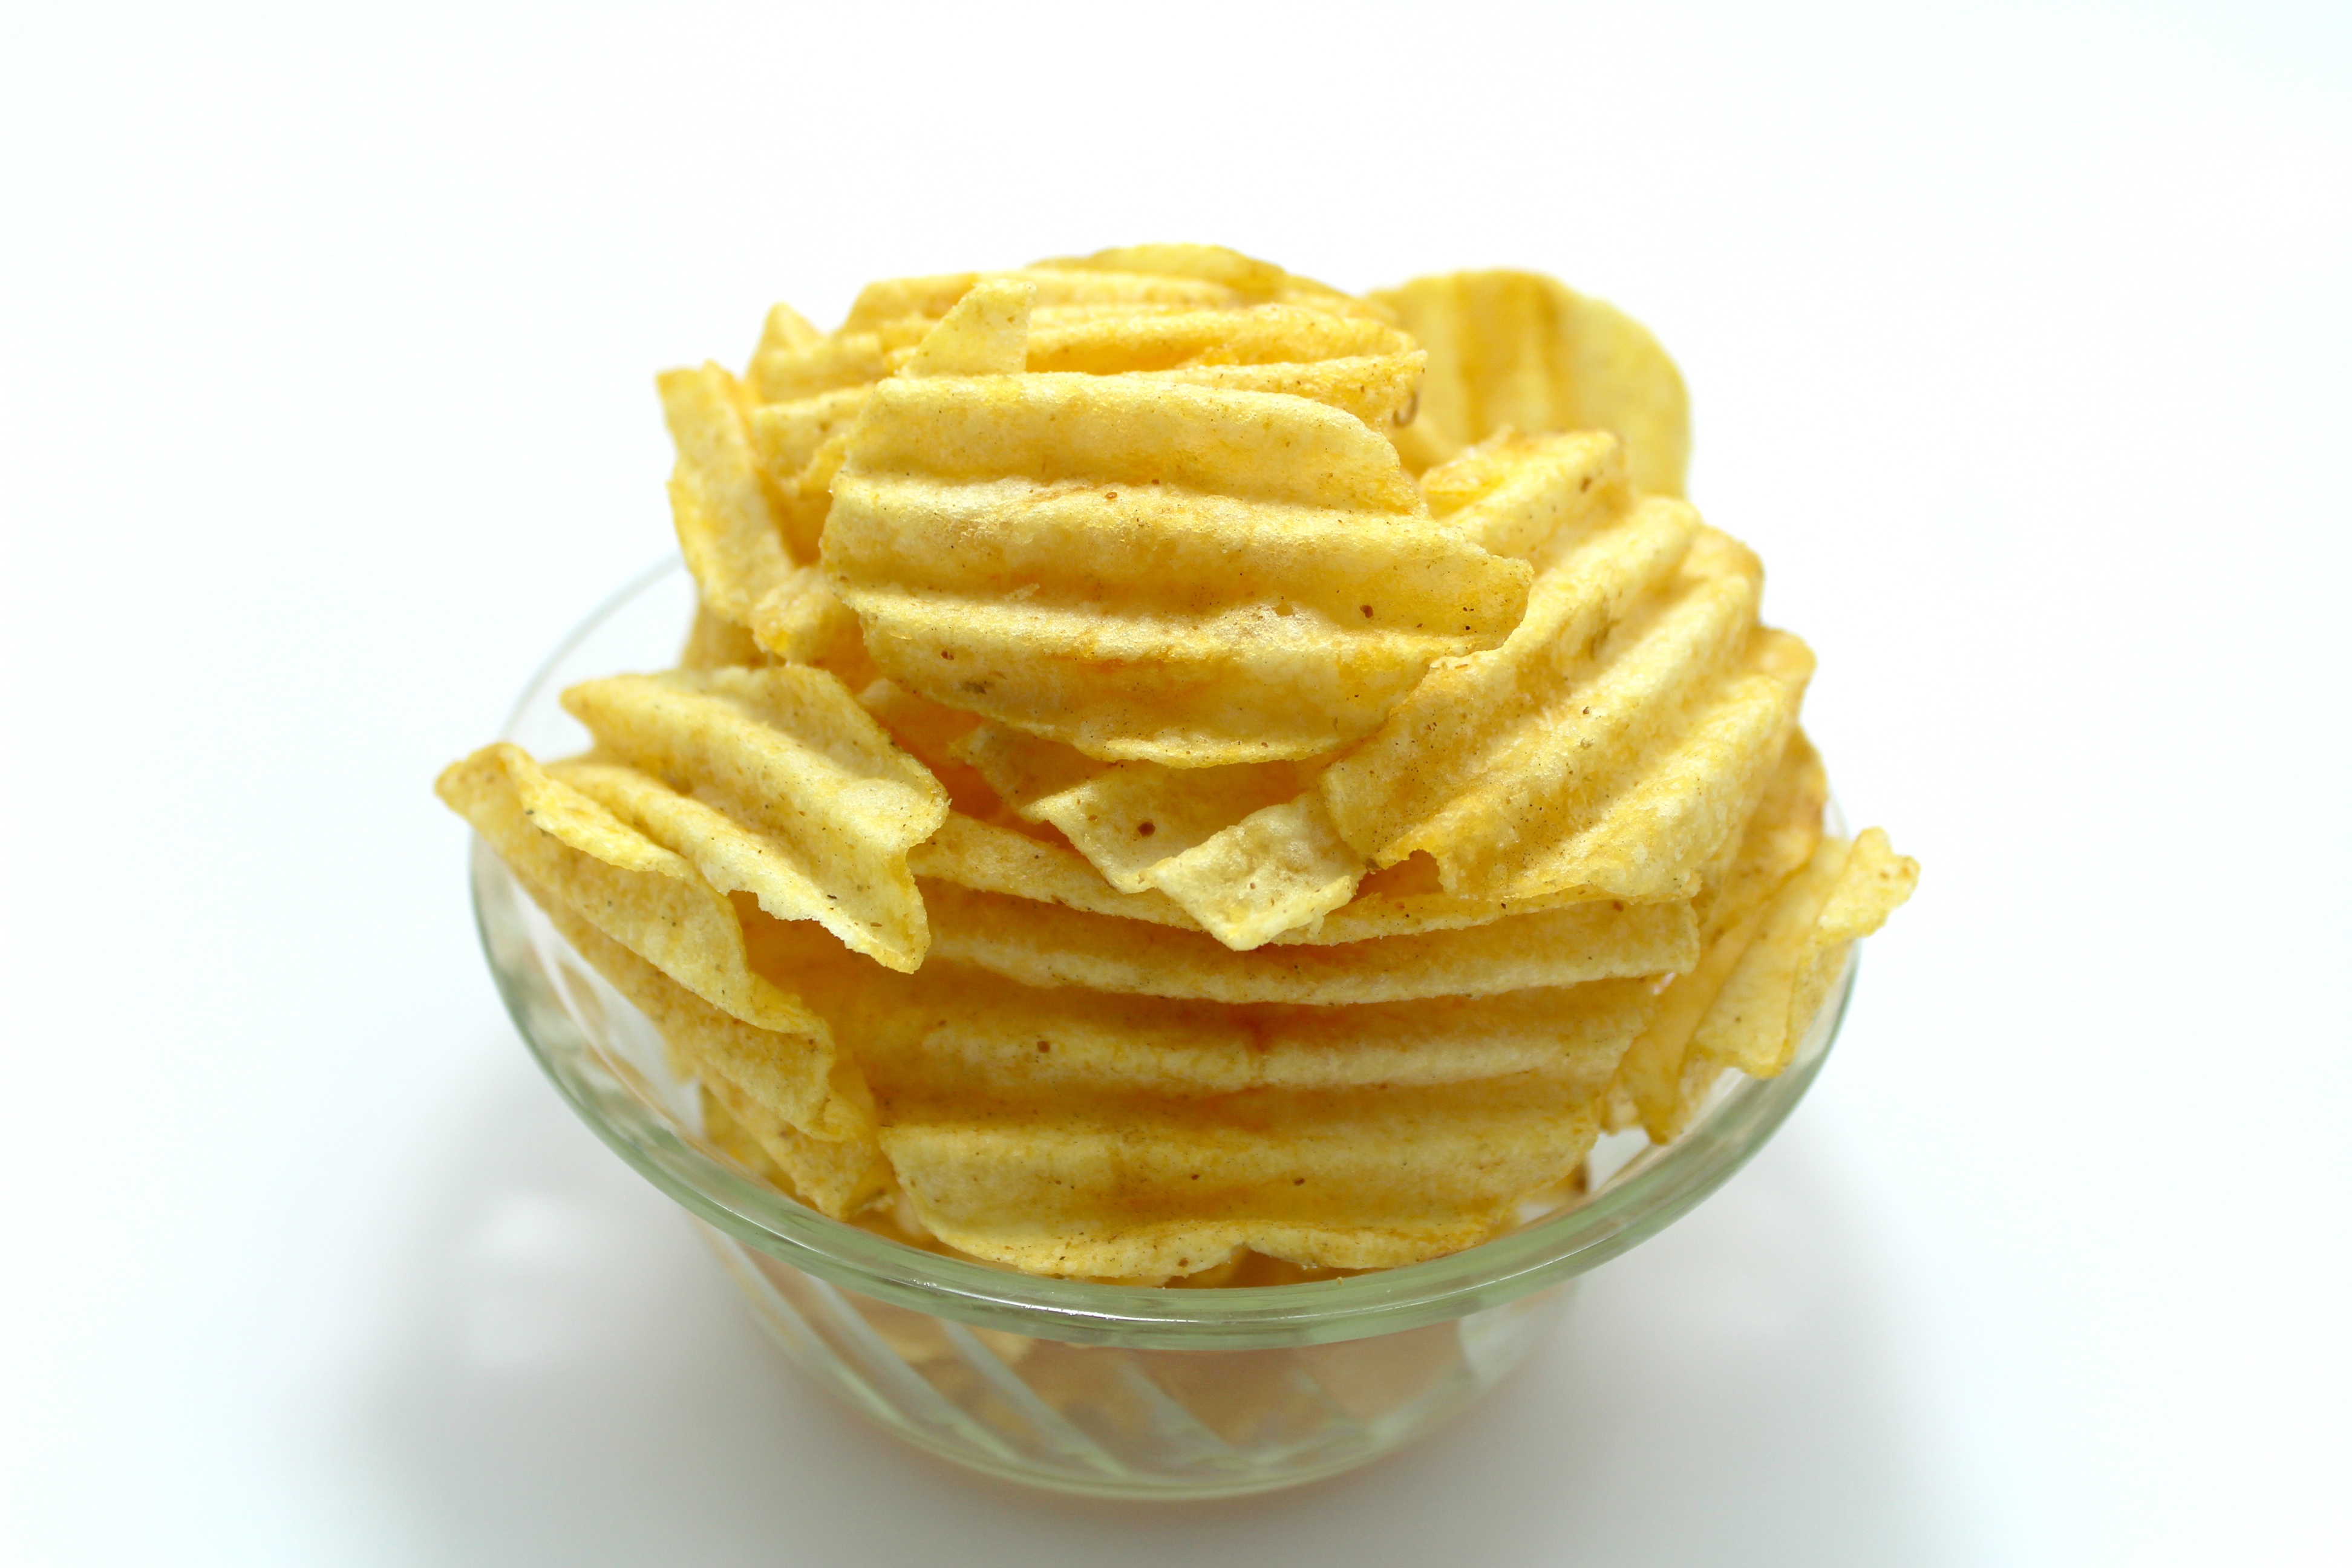
white, glass, isolated, pile, bowl, dish, meal, food, golden, spice, produce, salt, junk, yellow, closeup, breakfast, snack, close, dessert, eat, waffle, cuisine, delicious, life, fried, full, fat, gold, nutrition, spicy, nourishment, tasty, consume, cluster, delicate, crisp, edible, content, heap, crunchy, taste, greasy, scatter, chip, french fries, unhealthy, foodstuff, junk food, fattening, calorie, salted, snacking, potatoe, consuming, snack food